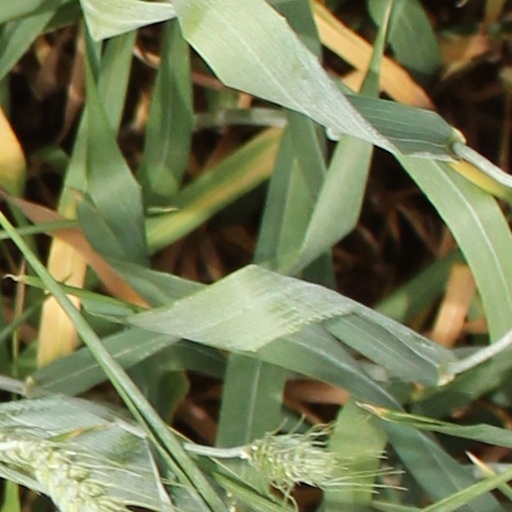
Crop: wheat